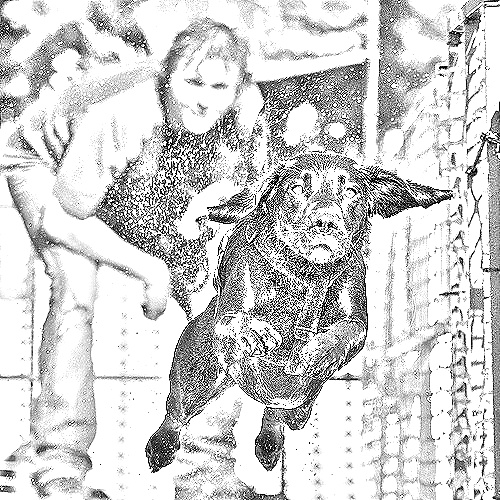
Portrait style: Sketch Portrait